Merritt A. Edson

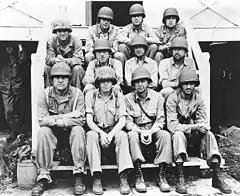
Colonel Edson (front row, second from left) poses for a group photo with other Marine officers on Tulagi shortly after the battle in August, 1942.

Edson was commissioned a second lieutenant in the Marine Corps on October 9, 1917. On September 30th of the next year, he sailed for France from Philadelphia with B Company of the 11th Marines, and arrived in Brest on October 13, 1918. Edson's first deployment had an inauspicious beginning, as he immediately became sick with mumps and spent the rest of the month in Brest's Camp Hospital #33 before rejoining B Company at Issoudun on November 9.